John Simpson (journalist/consumer advocate)

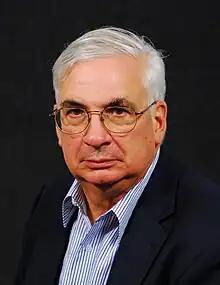

John M. Simpson (born 1948) is an American consumer rights advocate and former journalist. Since 2005, he has worked for Consumer Watchdog, a nonpartisan nonprofit public interest group, as the lead researcher on Inside Google, the group's effort to educate the public about Google's dominance over the internet and the need for greater online privacy and as director of the organization's Stem Cell Oversight and Accountability Project to ensure that California’s stem cell program, created by Proposition 71, served the interest of voters.